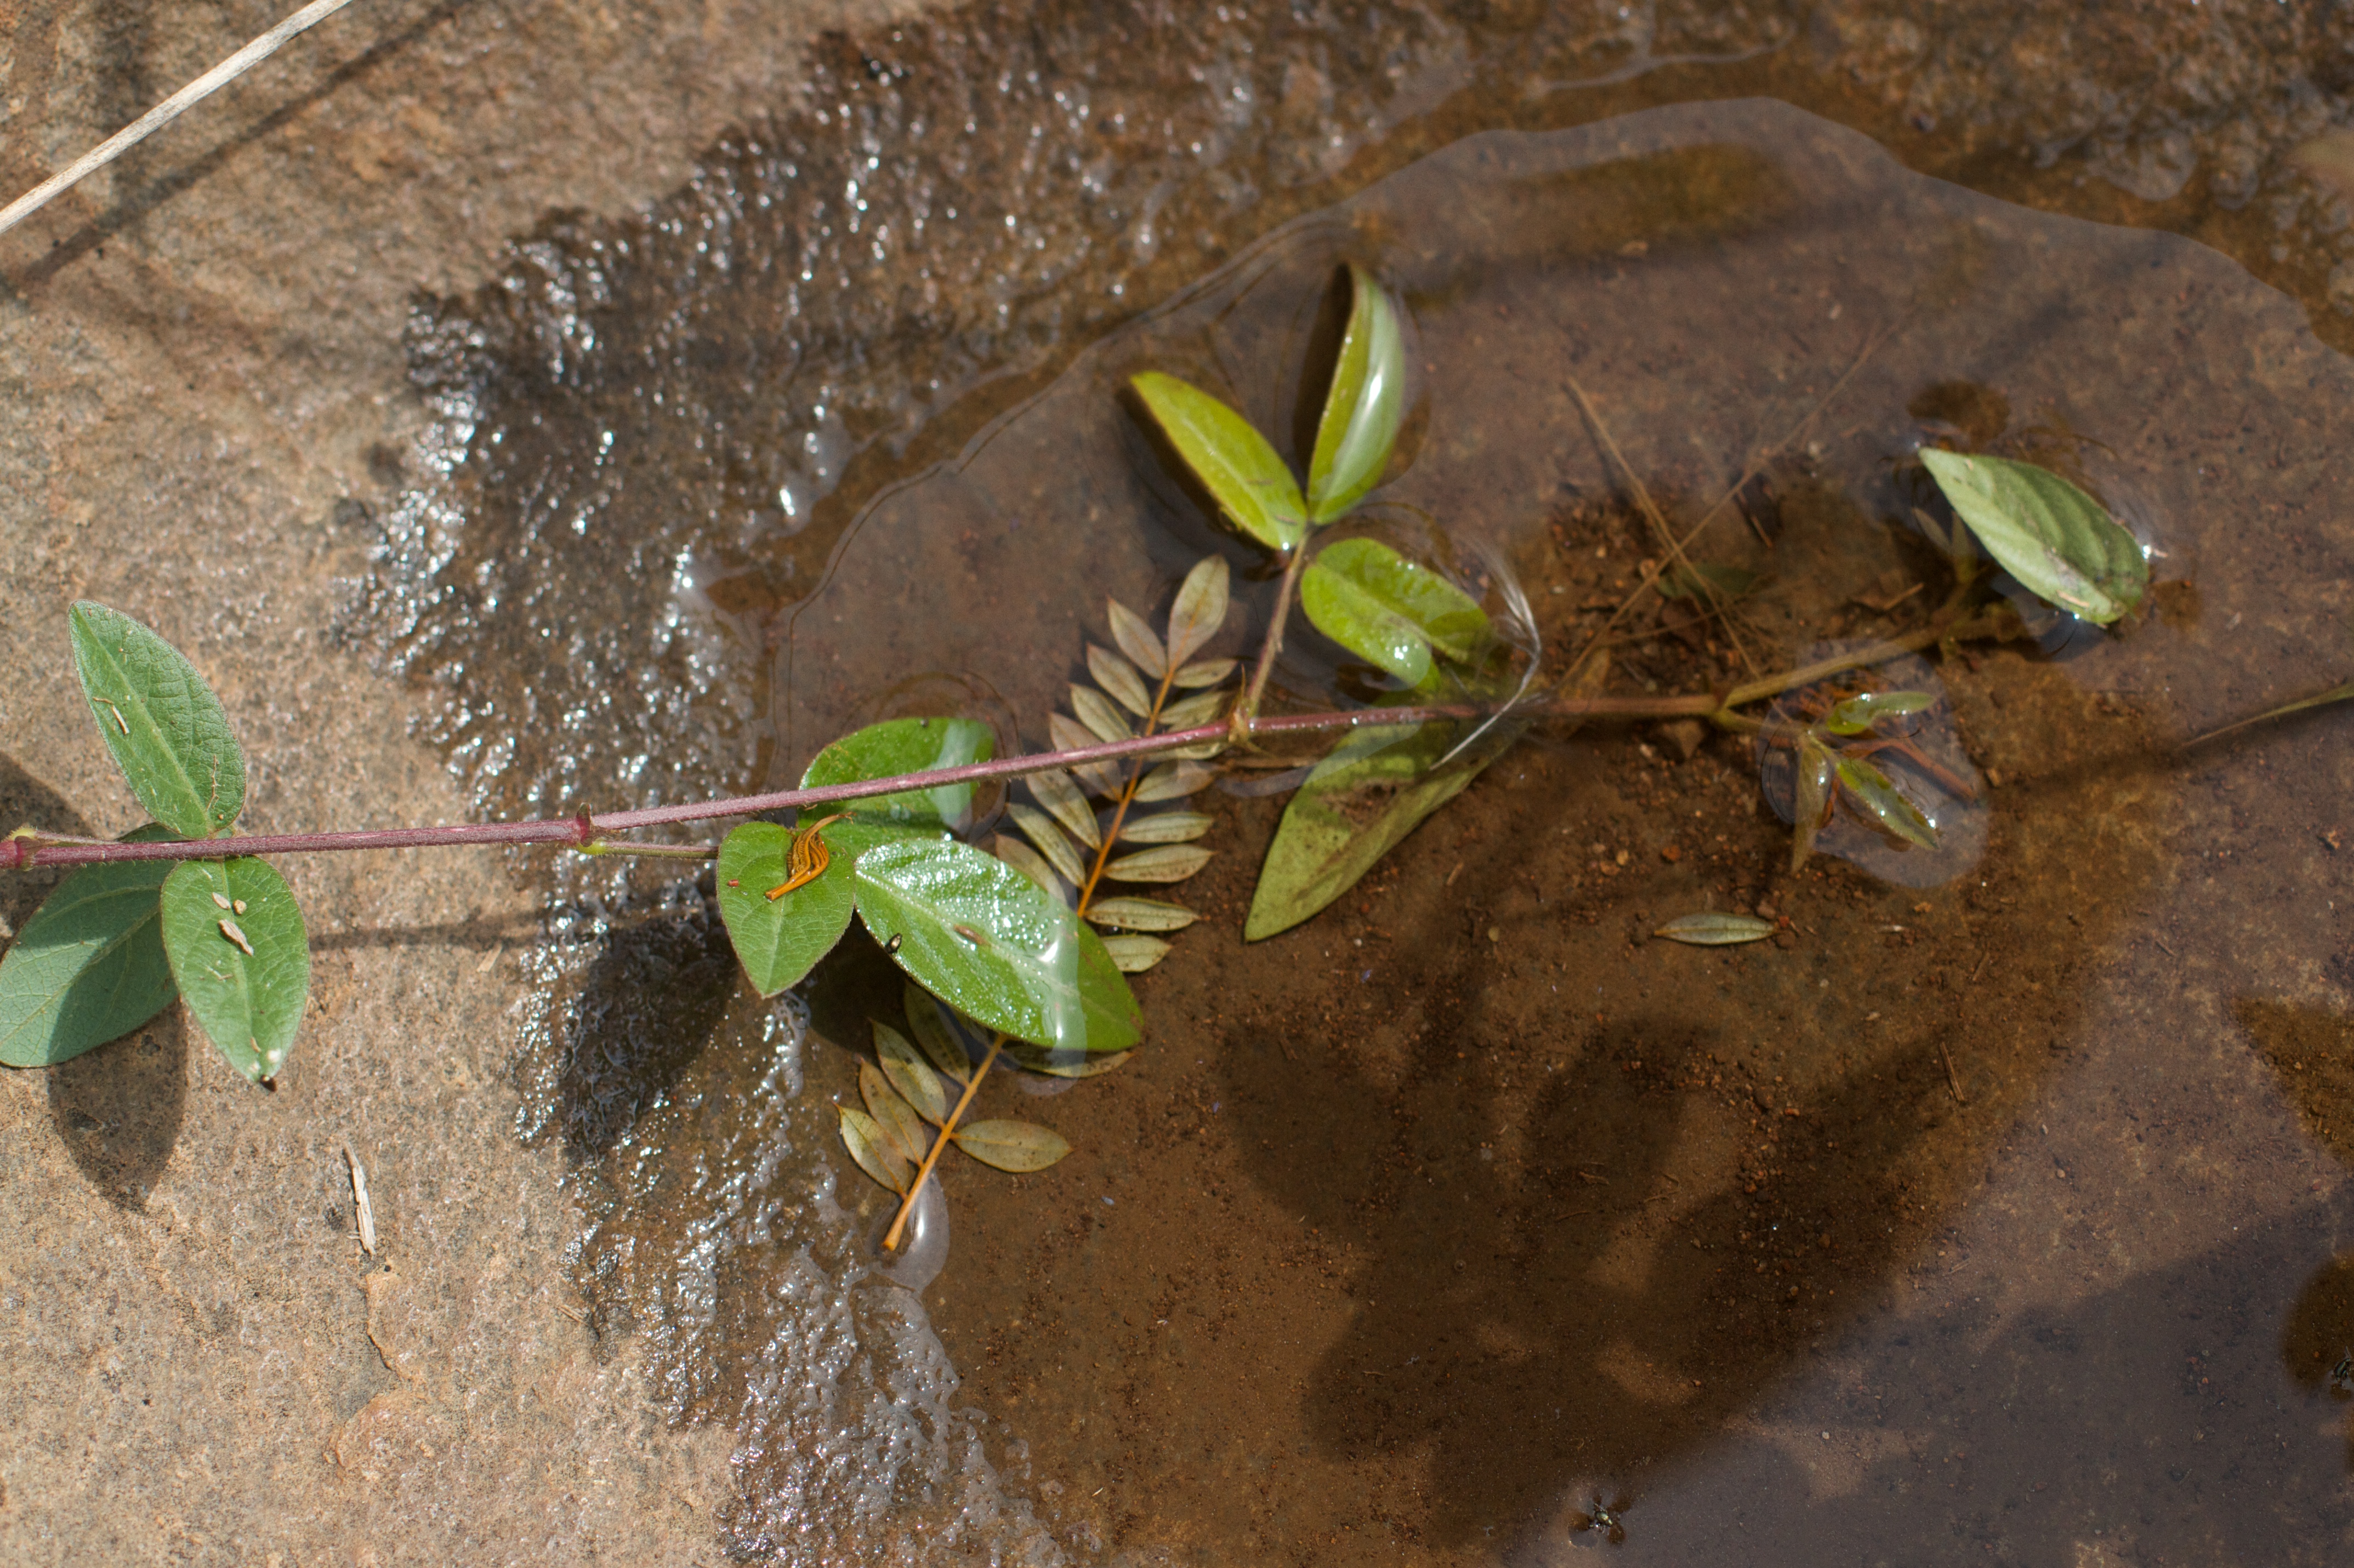
plant, leaf, flower, green, produce, soil, frog, amphibian, flora, fauna